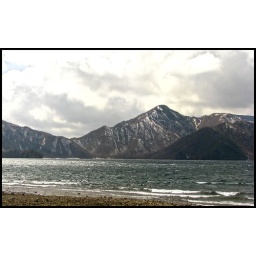
lake and mountains in nikko, northern tochigi prefecture.it was so incredibly windy that day.